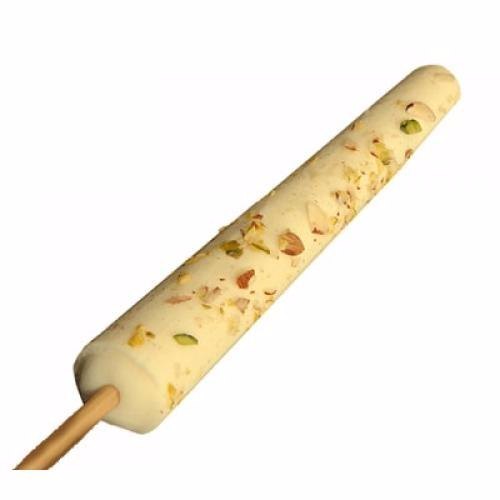
Dish: kulfi